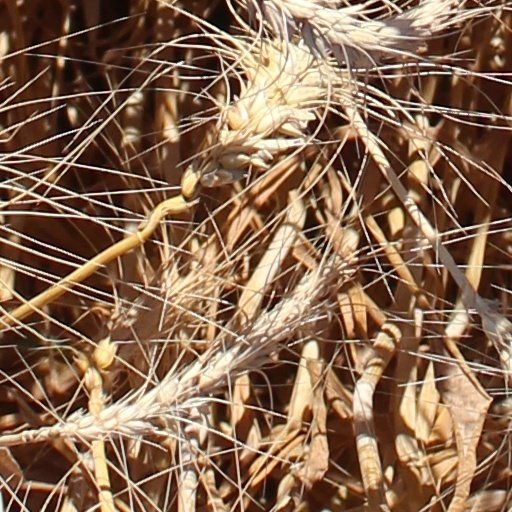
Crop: wheat